Davey Richards

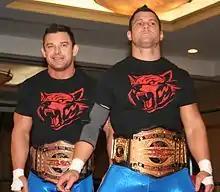
Edwards (right) and Richards as the TNA World Tag Team Champions during their second reign in August 2014.

On the January 16, 2014, episode of "Impact Wrestling", Richards made his Total Nonstop Action Wrestling debut alongside his American Wolves teammate Eddie Edwards (now renamed The Wolves), in a segment with TNA President Dixie Carter, where she welcomed them and then offered them a tryout match on the following episode of "Impact Wrestling" before they informed her that they had already signed contracts with the company, courtesy of the private investor, MVP. On February 23, 2014, he and Eddie won the TNA World Tag Team Champions at a live event in Morgantown, West Virginia. After a week-long reign, The Wolves lost the title back to The BroMans at Wrestle-1's event in Tokyo, Japan in a three-way match, which also included Team 246 (Kaz Hayashi and Shuji Kondo).